Fog machine

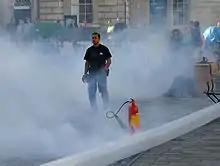
A special effects engineer positions the inflatable plastic tube feeding the smoke.

Atmospheric effects generated using water and dry ice or liquid nitrogen can present asphyxiation or breathing hazards. Both carbon dioxide and nitrogen displace ordinary air and the oxygen it contains, creating a risk of subtle anoxia (lack of oxygenation) for people working in these atmospheres. Adequate ventilation is essential to ensure that artists and technicians are surrounded by breathable air. Carbon dioxide has the added hazard of interfering with the normal breathing reflex, which is sensitive to carbon dioxide levels in the air. Nitrogen has no effect on the breathing reflex, but this creates its own hazard in that a person breathing pure nitrogen can lose consciousness from lack of oxygen without any warning signs.